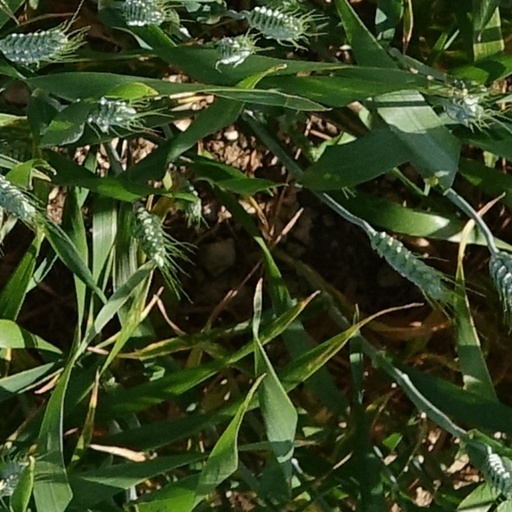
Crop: wheat